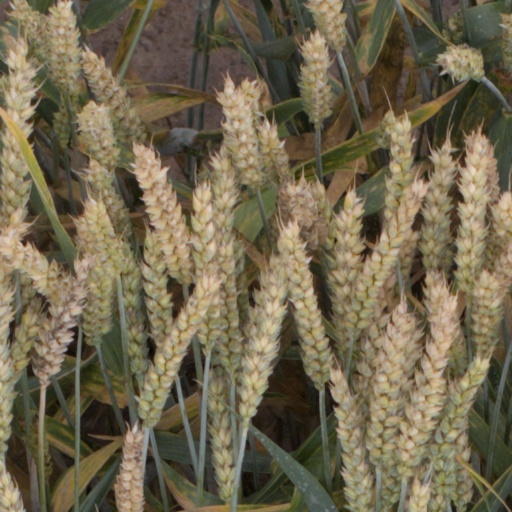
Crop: wheat